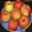
Label: apple